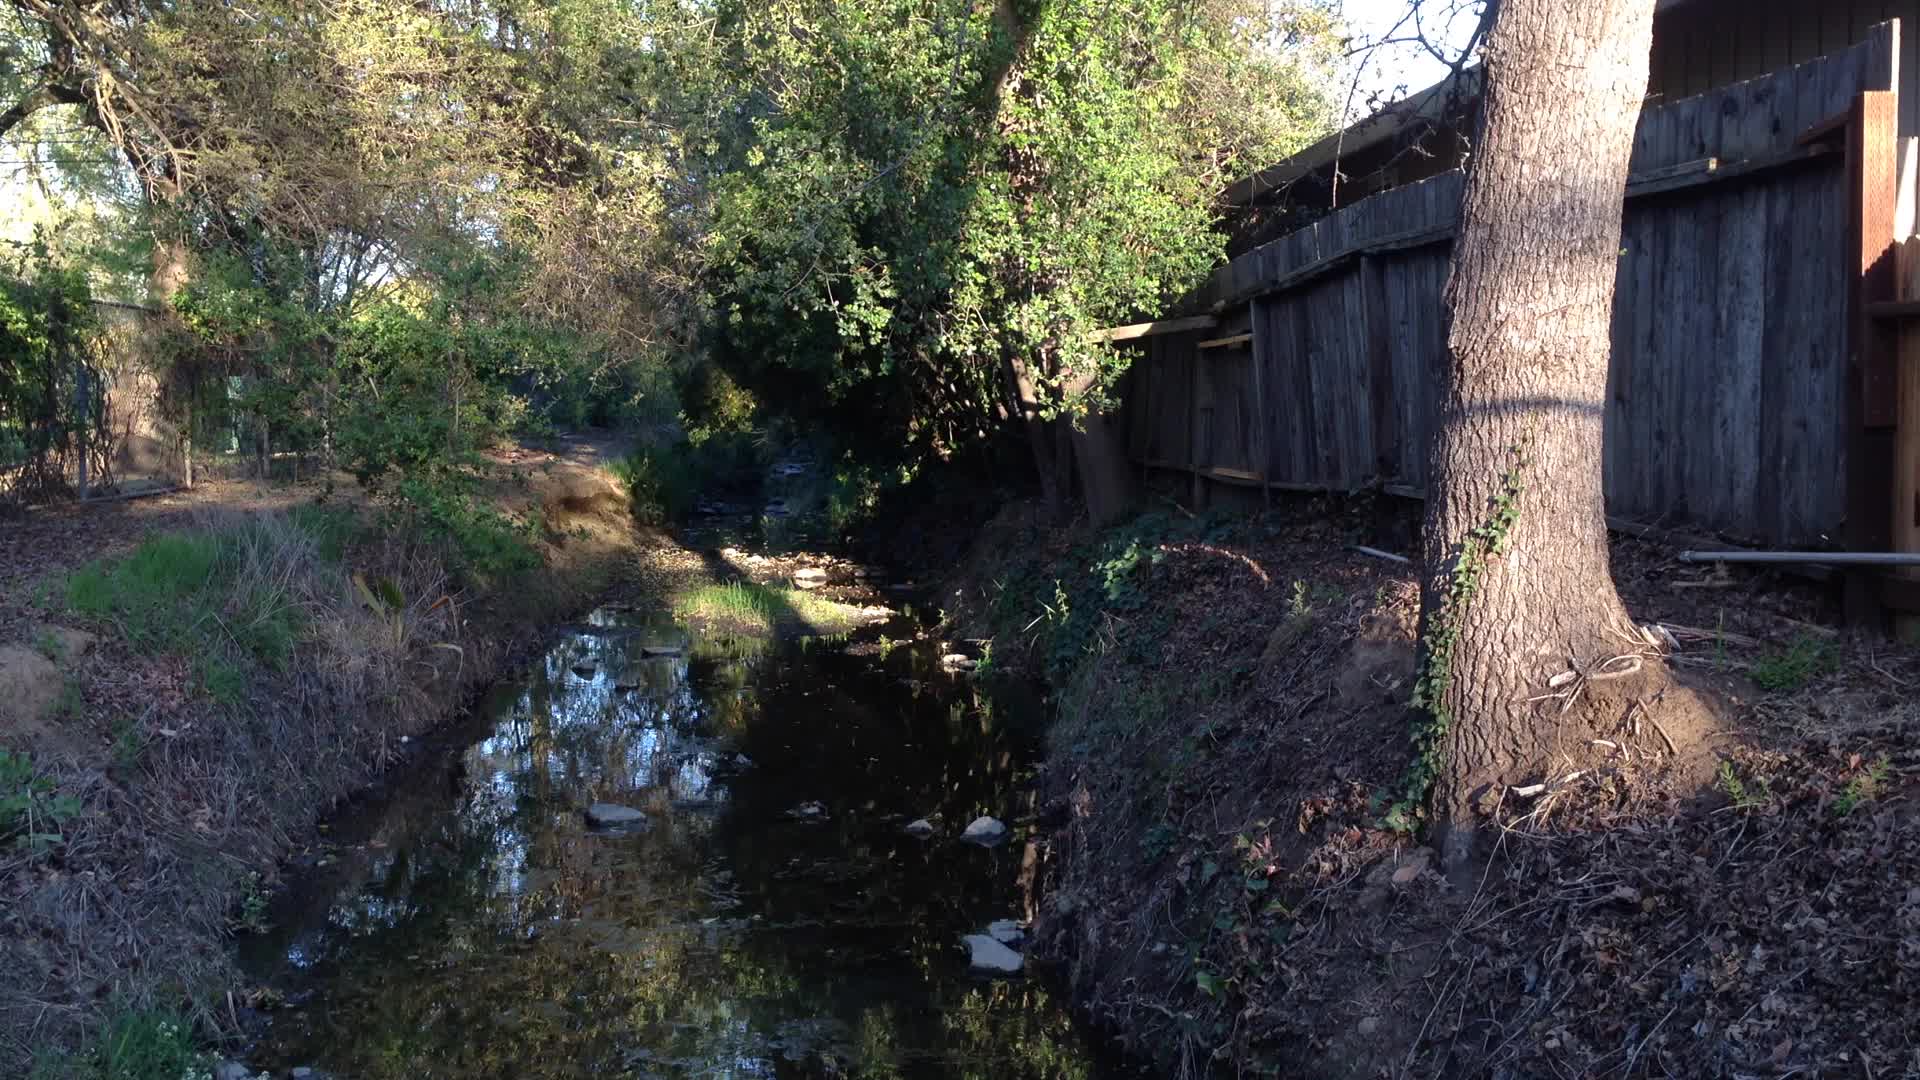
trail, urban, river, wildlife, stream, jungle, waterway, video, frogs, sacramento, frogcalls, pacificchorusfrogs, strongranchslough, rural area